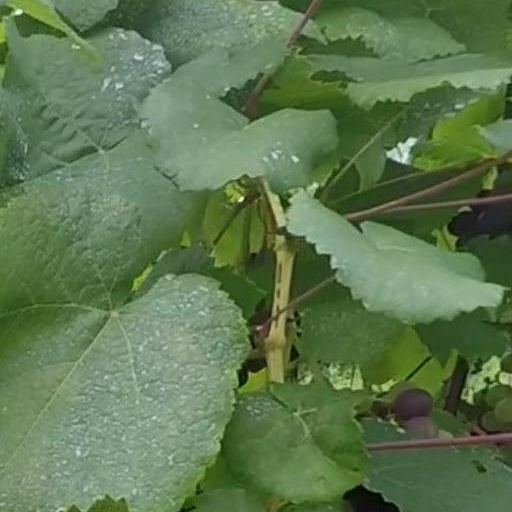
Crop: grape